Dick Molpus

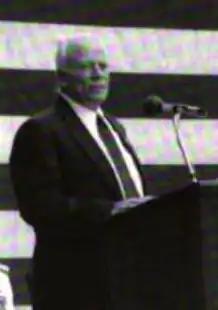
Molpus ran against Kirk Fordice (pictured) in the 1995 gubernatorial election.

Molpus stated in 1987, that he would consider running in the 1988 U.S. Senate election, if John C. Stennis chose not to seek reelection, and campaign correspondence in October showed his interest in running. Stennis stated that he would not run for reelection in the 1988 election. Molpus announced his campaign for the Democratic senatorial nomination on December 1, 1987, with Crews, who worked as Winter's press secretary, as his campaign manager. He was criticized for running for another office as he was reelected in 1987. He faced U.S. Representative Wayne Dowdy in the primary. Both men stressed the need for better educational opportunities and economic development. Dowdy won the Democratic nomination. During the campaign he criticized Dowdy for his low voting attendance of 68 percent, a line of rhetoric which was later used by Republican nominee Trent Lott in the general election. Molpus ended his campaign with the third highest debt for any 1988 senatorial candidate in the country at $356,700. His outstanding campaign debt and obligations was $439,776 in 1989.